Infrastructure of Changi Airport

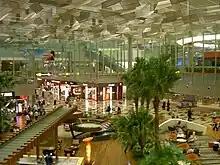
Transit area of Terminal 3

Announced in August 2013, Jewel is a new terminal structure that is intended as a mixed-use complex. It is situated on a 3.5-hectare site where the Terminal 1 car park used to reside. Jewel is a joint venture between Changi Airport (51%) and CapitaMalls Asia (49%). Essentially, a new multi-storey underground car park of about 2,500 car park spaces replace the existing facilities, while an indoor garden (with a waterfall) is built above. The new building sits between the three existing terminal buildings, enabling passengers to transfer via the new complex, whilst being an attraction and shopping destination in itself. The design consists of a circular structure, reminiscent of a doughnut, with a large garden and located at the centre is the HSBC Rain Vortex. There is also a hotel of about 130 rooms as part of the project.